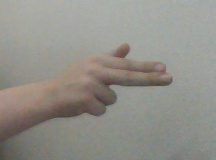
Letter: ghain